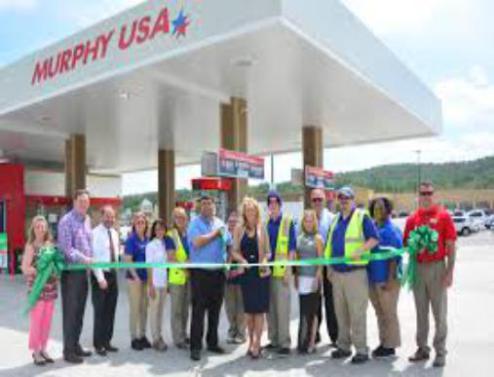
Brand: murphyusa
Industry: Others